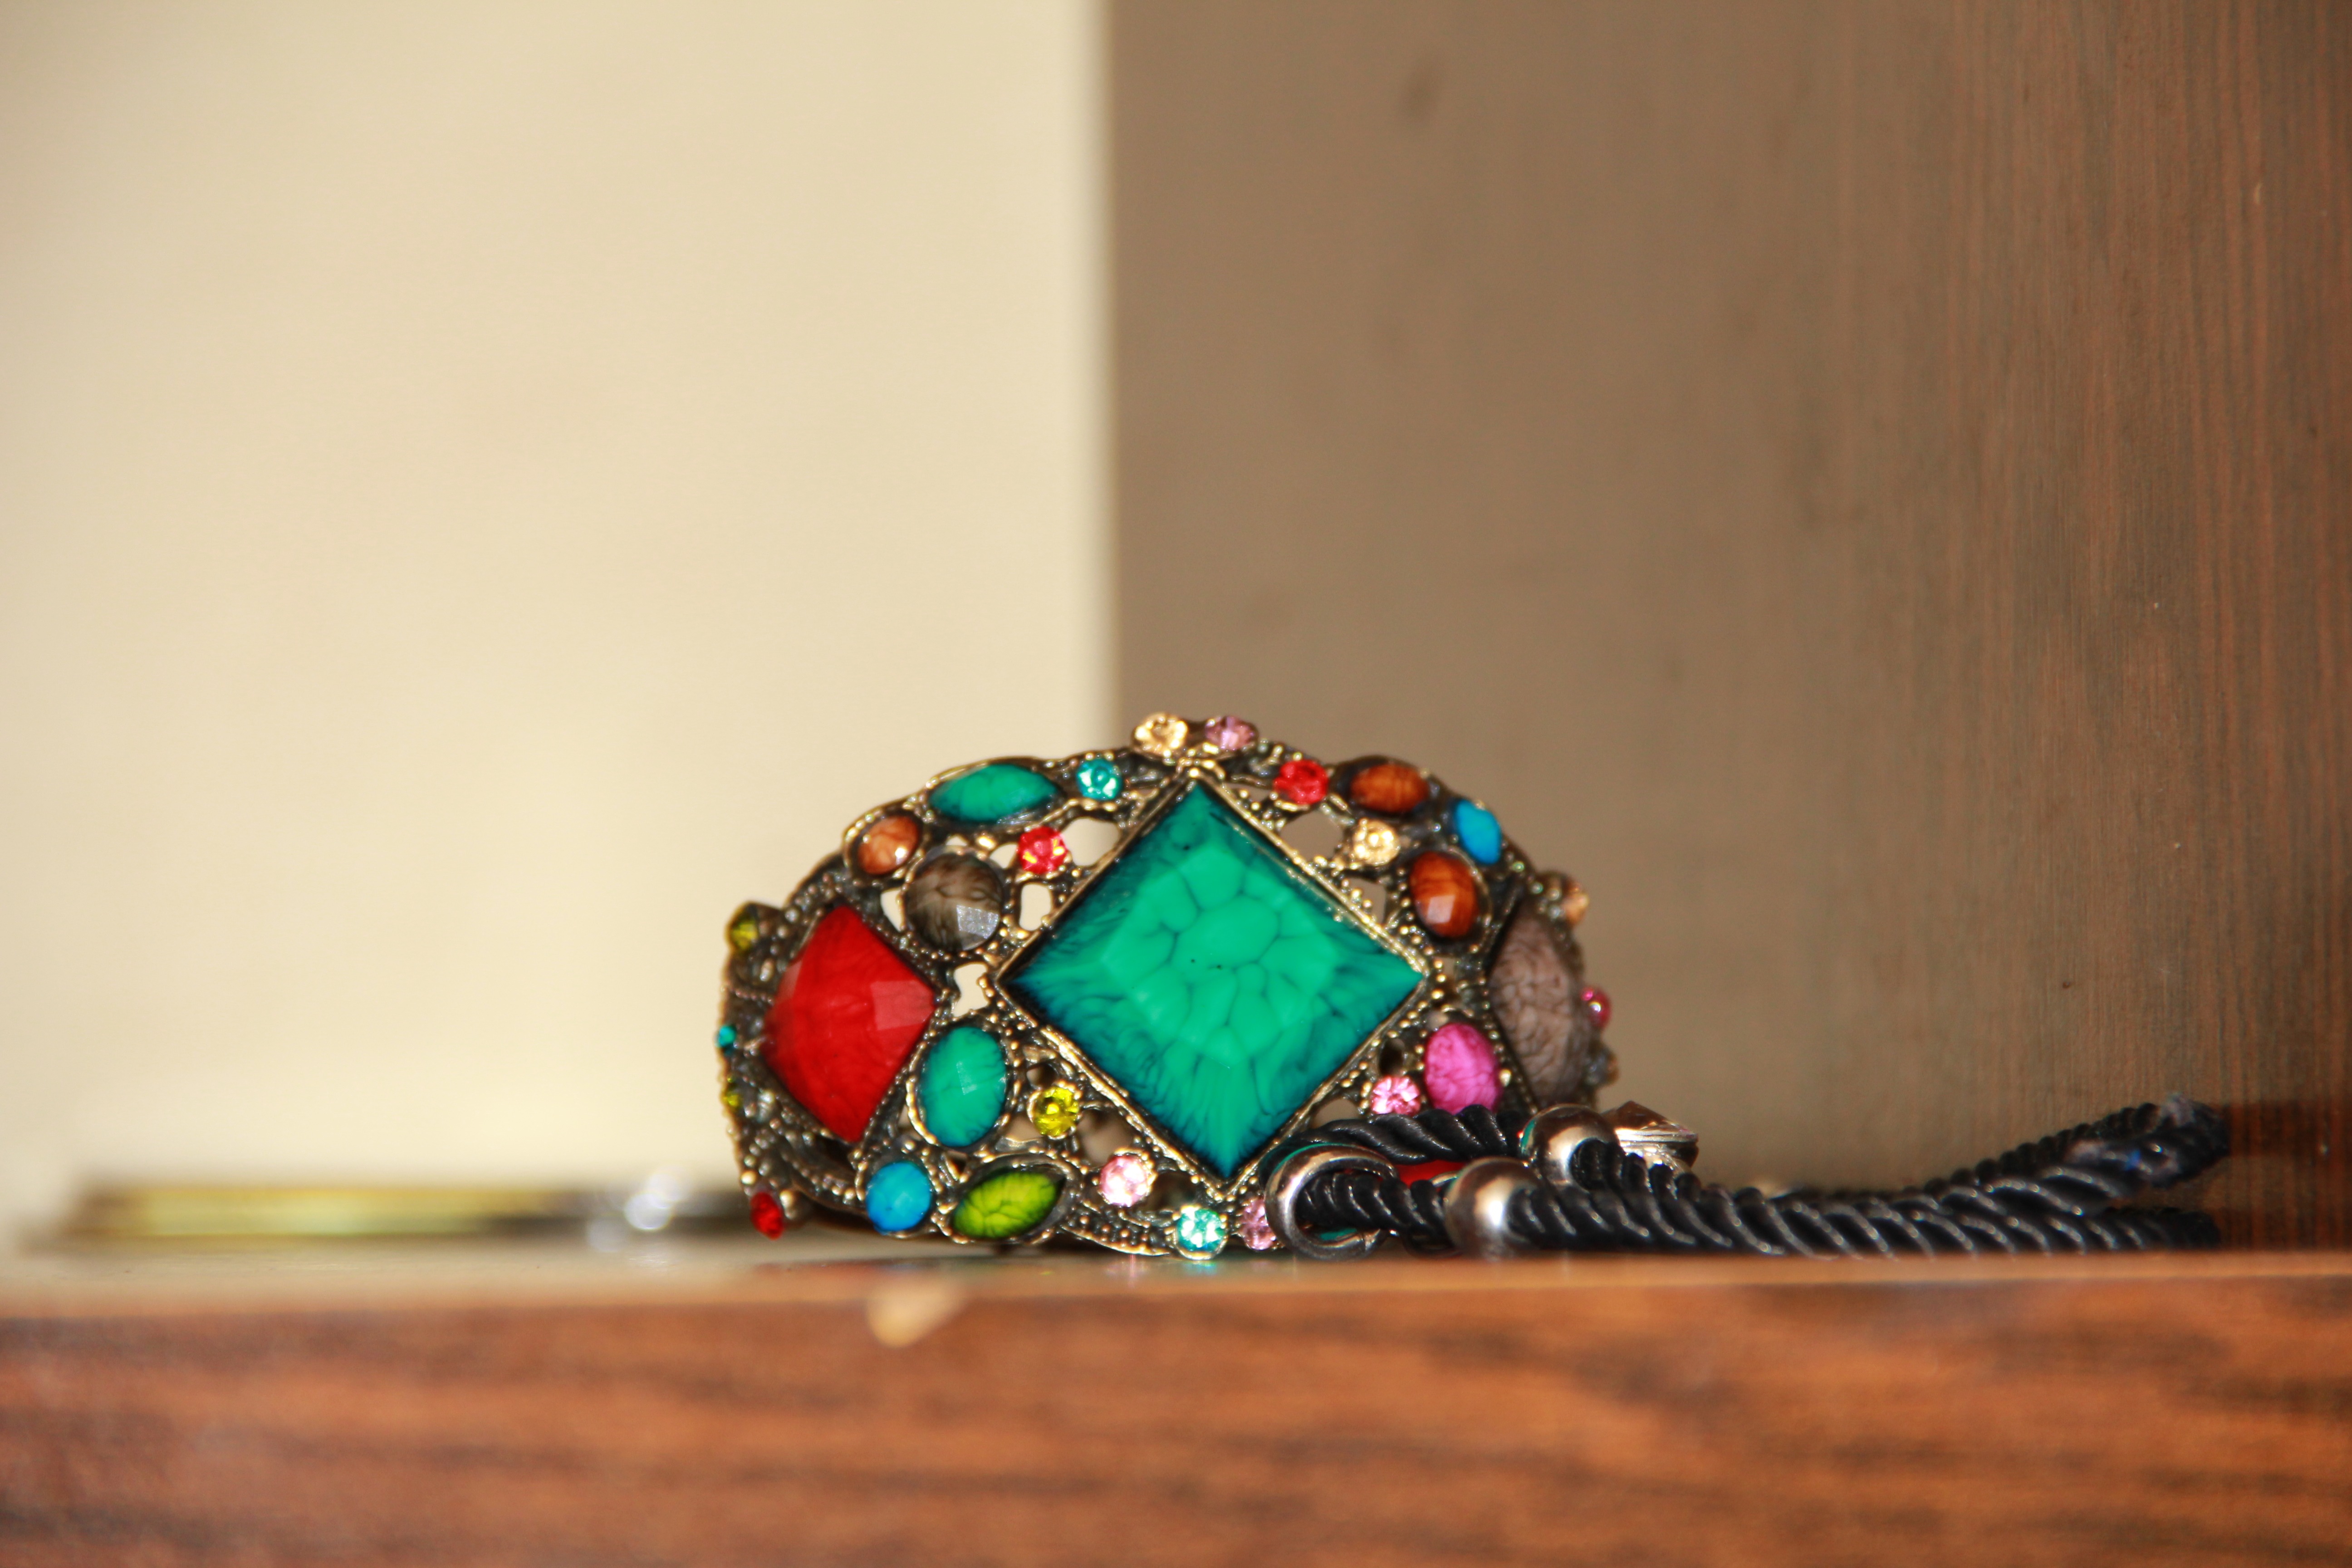
abstract, green, red, blue, sparkle, bracelet, jewellery, jewel, art, luxury, beautiful, organ, gem, expensive, buy, bright blue, valuable, bernstein, fashion accessory, juwelien